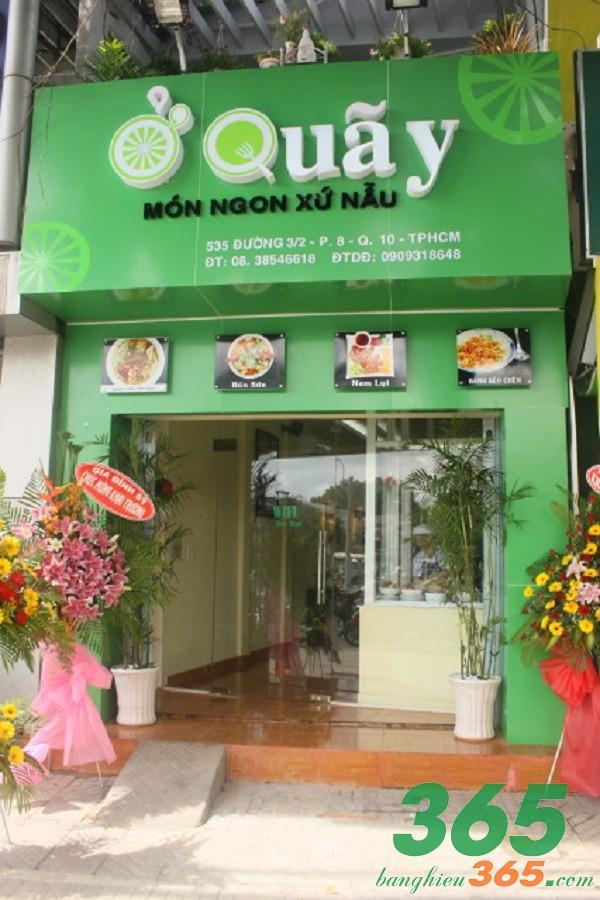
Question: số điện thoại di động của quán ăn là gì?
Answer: quán ăn có số điện thoại di động là 0909318648